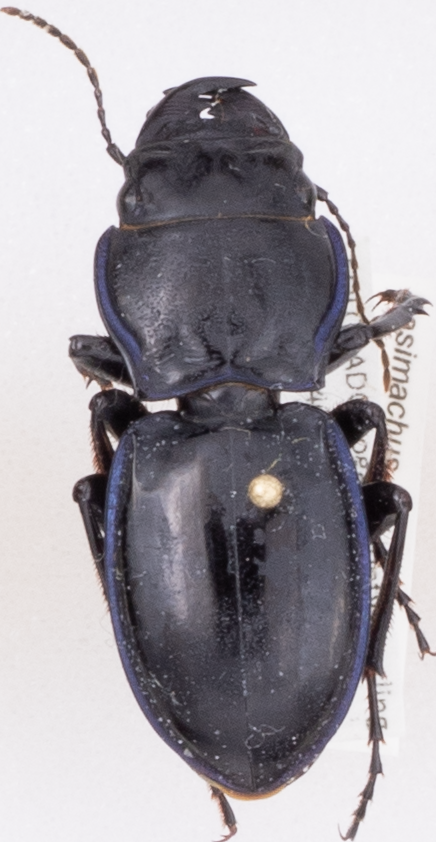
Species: Pasimachus elongatus
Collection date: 2014-08-19
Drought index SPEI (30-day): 0.1
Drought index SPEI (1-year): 0.592
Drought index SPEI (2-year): -0.588